Obsolete badges of the United States military

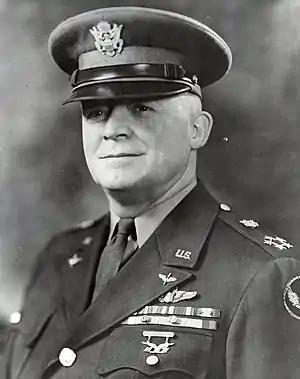
Henry "Hap" Arnold wearing the Army Air Forces' Master Pilot Badge (above ribbons) and Army Signal Corps' Military Aviator Badge (below ribbons)

Obsolete badges of the United States military are a number of U.S. military insignia which were issued in the 20th and 21st centuries that are no longer used today. After World War II many badges were phased out of the United States Armed Forces in favor of more modern military badges which are used today.